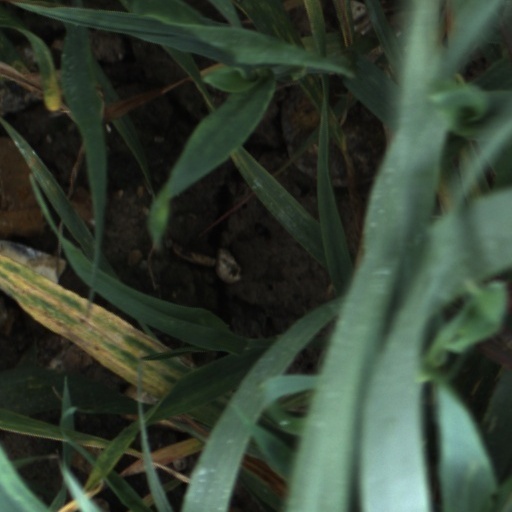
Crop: wheat